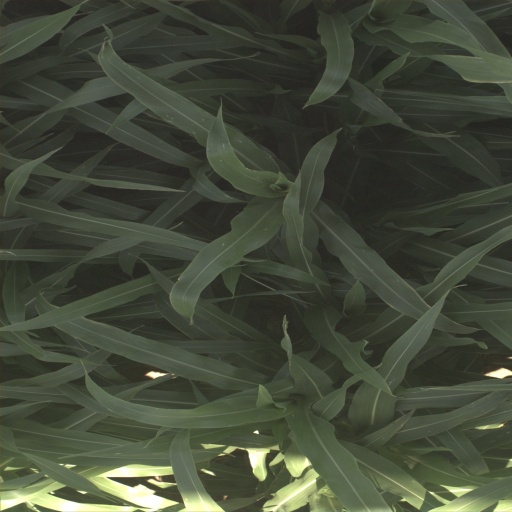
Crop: sorghum